Blackfeet Nation

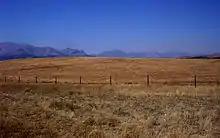
Blackfeet Indian Reservation, looking at the mountains of Glacier National Park

The 2010 census reported a population of 10,405 living on the reservation lands. The population density is 3.47 people per square mile (1.34 people/km).